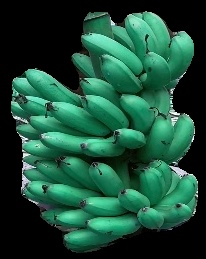
Variety: rasbale
Grade: grade1